Alejandro Carbonell

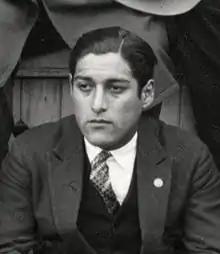

Alejandro Carbonell (9 November 1905 – 8 September 1965) was a Chilean footballer. He competed in the men's tournament at the 1928 Summer Olympics.